Save the Brahmaputra River

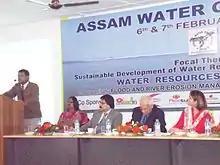
Er. Arnab Jan Deka delivering lecture at International Water Conference with foreign delegates (2014)

A book of poetry on the aesthetics of the Brahmaputra river jointly authored by Arnab Jan Deka and Tess Joyce titled A Stanza of Sunlight on the Banks of Brahmaputra was officially launched at the inaugural programme of the campaign in Guwahati Press Club on 31 July 2009. Both the authors declared at the programme that all the author's royalty from the sale proceeds of the book shall be donated to the ‘Save the Brahmaputra River’ campaign of Assam Foundation-India. The book launch became major media event, and received extensive media coverage from leading newspapers and television channels in India like The Times of India, Deccan Herald, The Hindu, The Assam Tribune, NE TV, DY 365, Doordarshan etc. and was also highlighted in several major environmental websites.